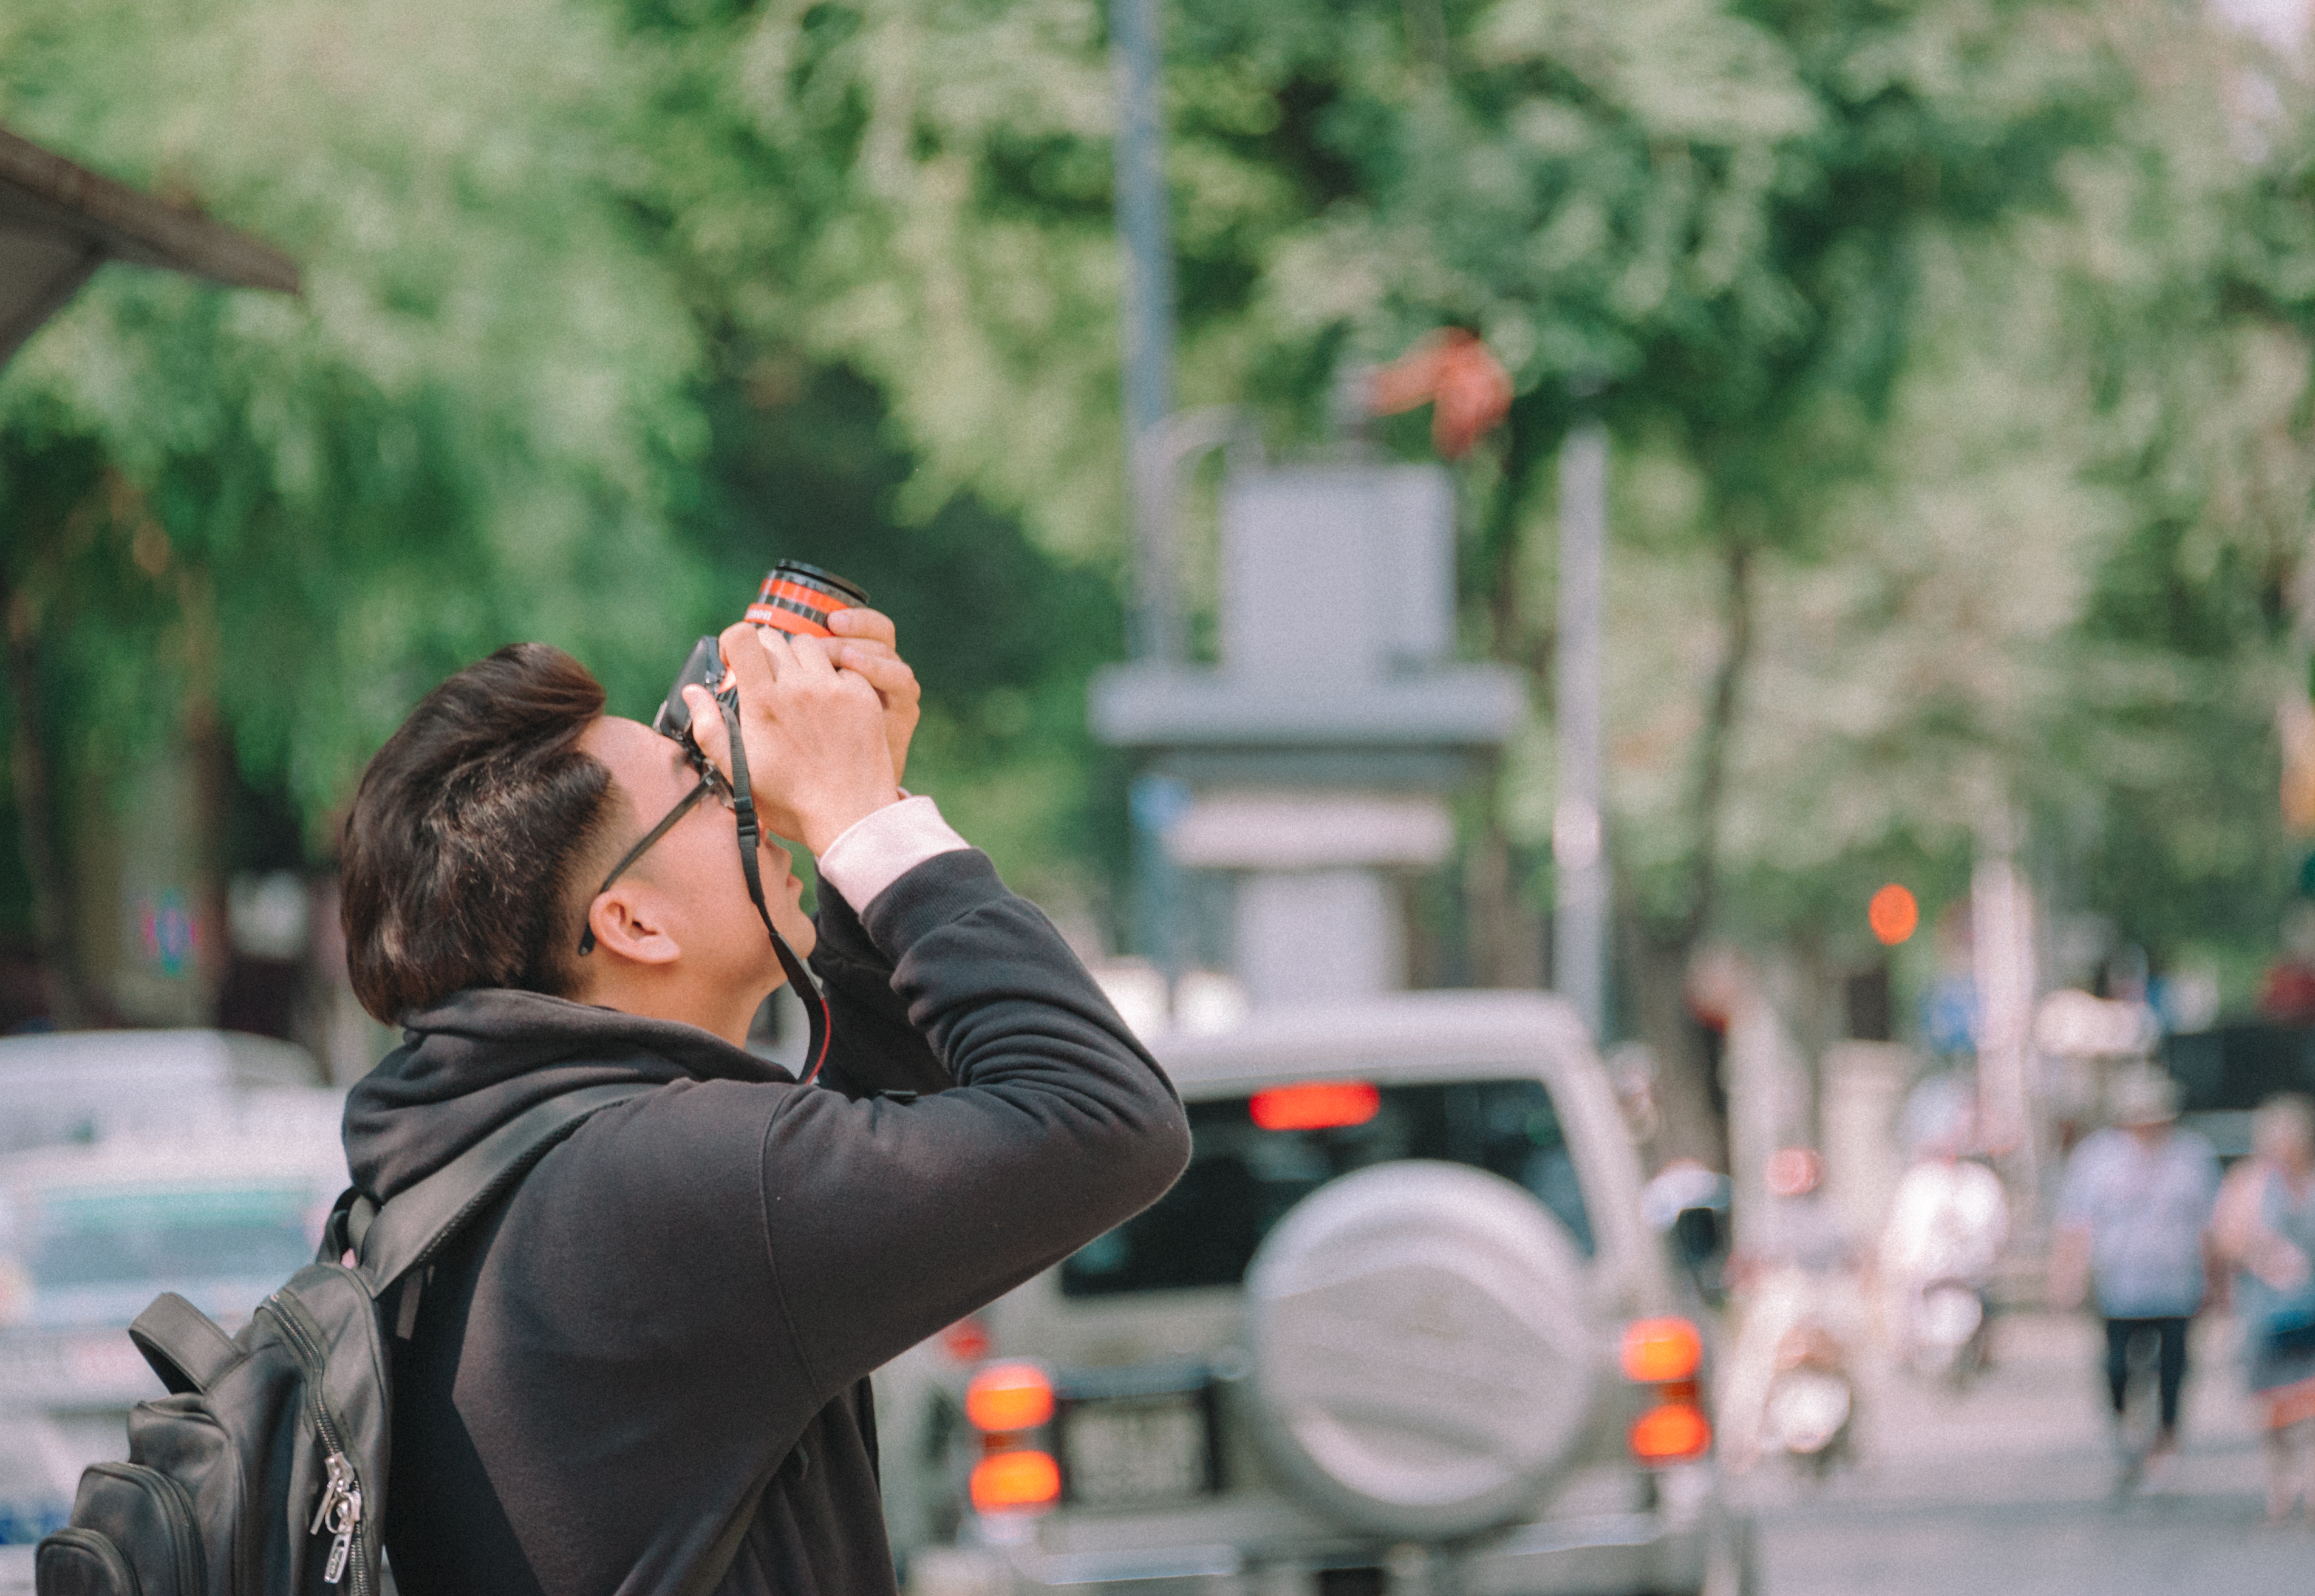
love, cute, portrait, travel, happy, lovely, men, photography, photograph, car, snapshot, interaction, girl, vehicle, ceremony, tree, event, fun, street, hug, wedding, vacation, recreation